Kintrishi Strict Nature Reserve

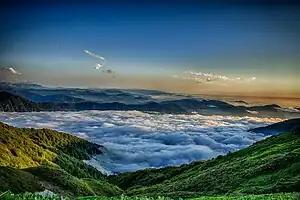
View from Kintrishi Protected Area

The Kintrishi Strict Nature Reserve is located in the valley of the river Kintrishi, which originates from Mount Khino and discharges into the Black Sea near the resort town of Kobuleti. At its lowest elevation, it is at above sea level, and its alpine pastures are at elevation of . Kintrishi Strict Nature Reserve is bordered from the north by the Kobuleti forest administration, from the east by Shuakhevi Municipality, from the south by Keda Municipality and from the southwest by Mtirala National Park.